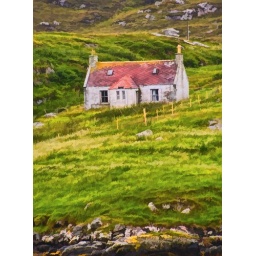
house by the car ferry